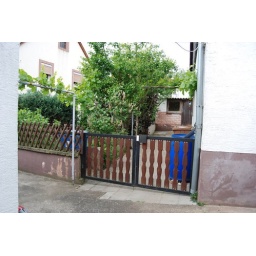
Our house in Germany. There is actually grapes on the vines!!!! and a plum tree I think.